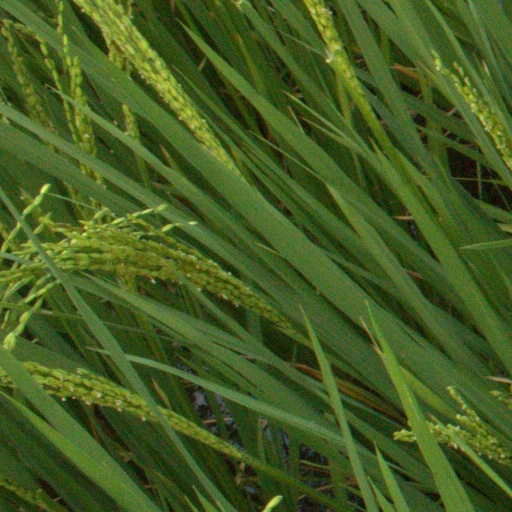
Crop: rice